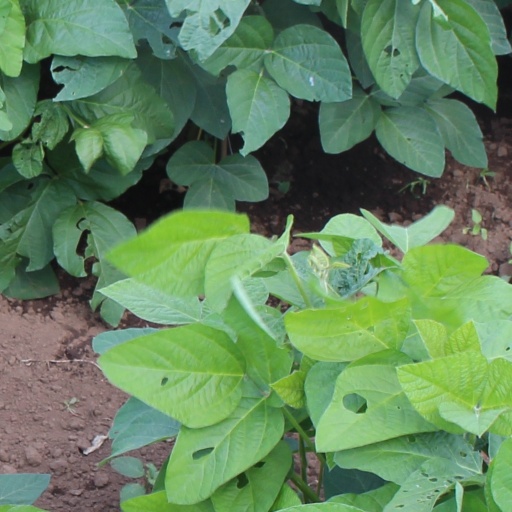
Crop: soybean